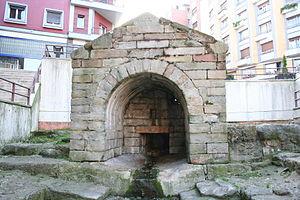
La Foncalada ou Fuente de Foncalada est une fontaine d'eau potable située près d'Oviedo, dans les Asturies en Espagne.